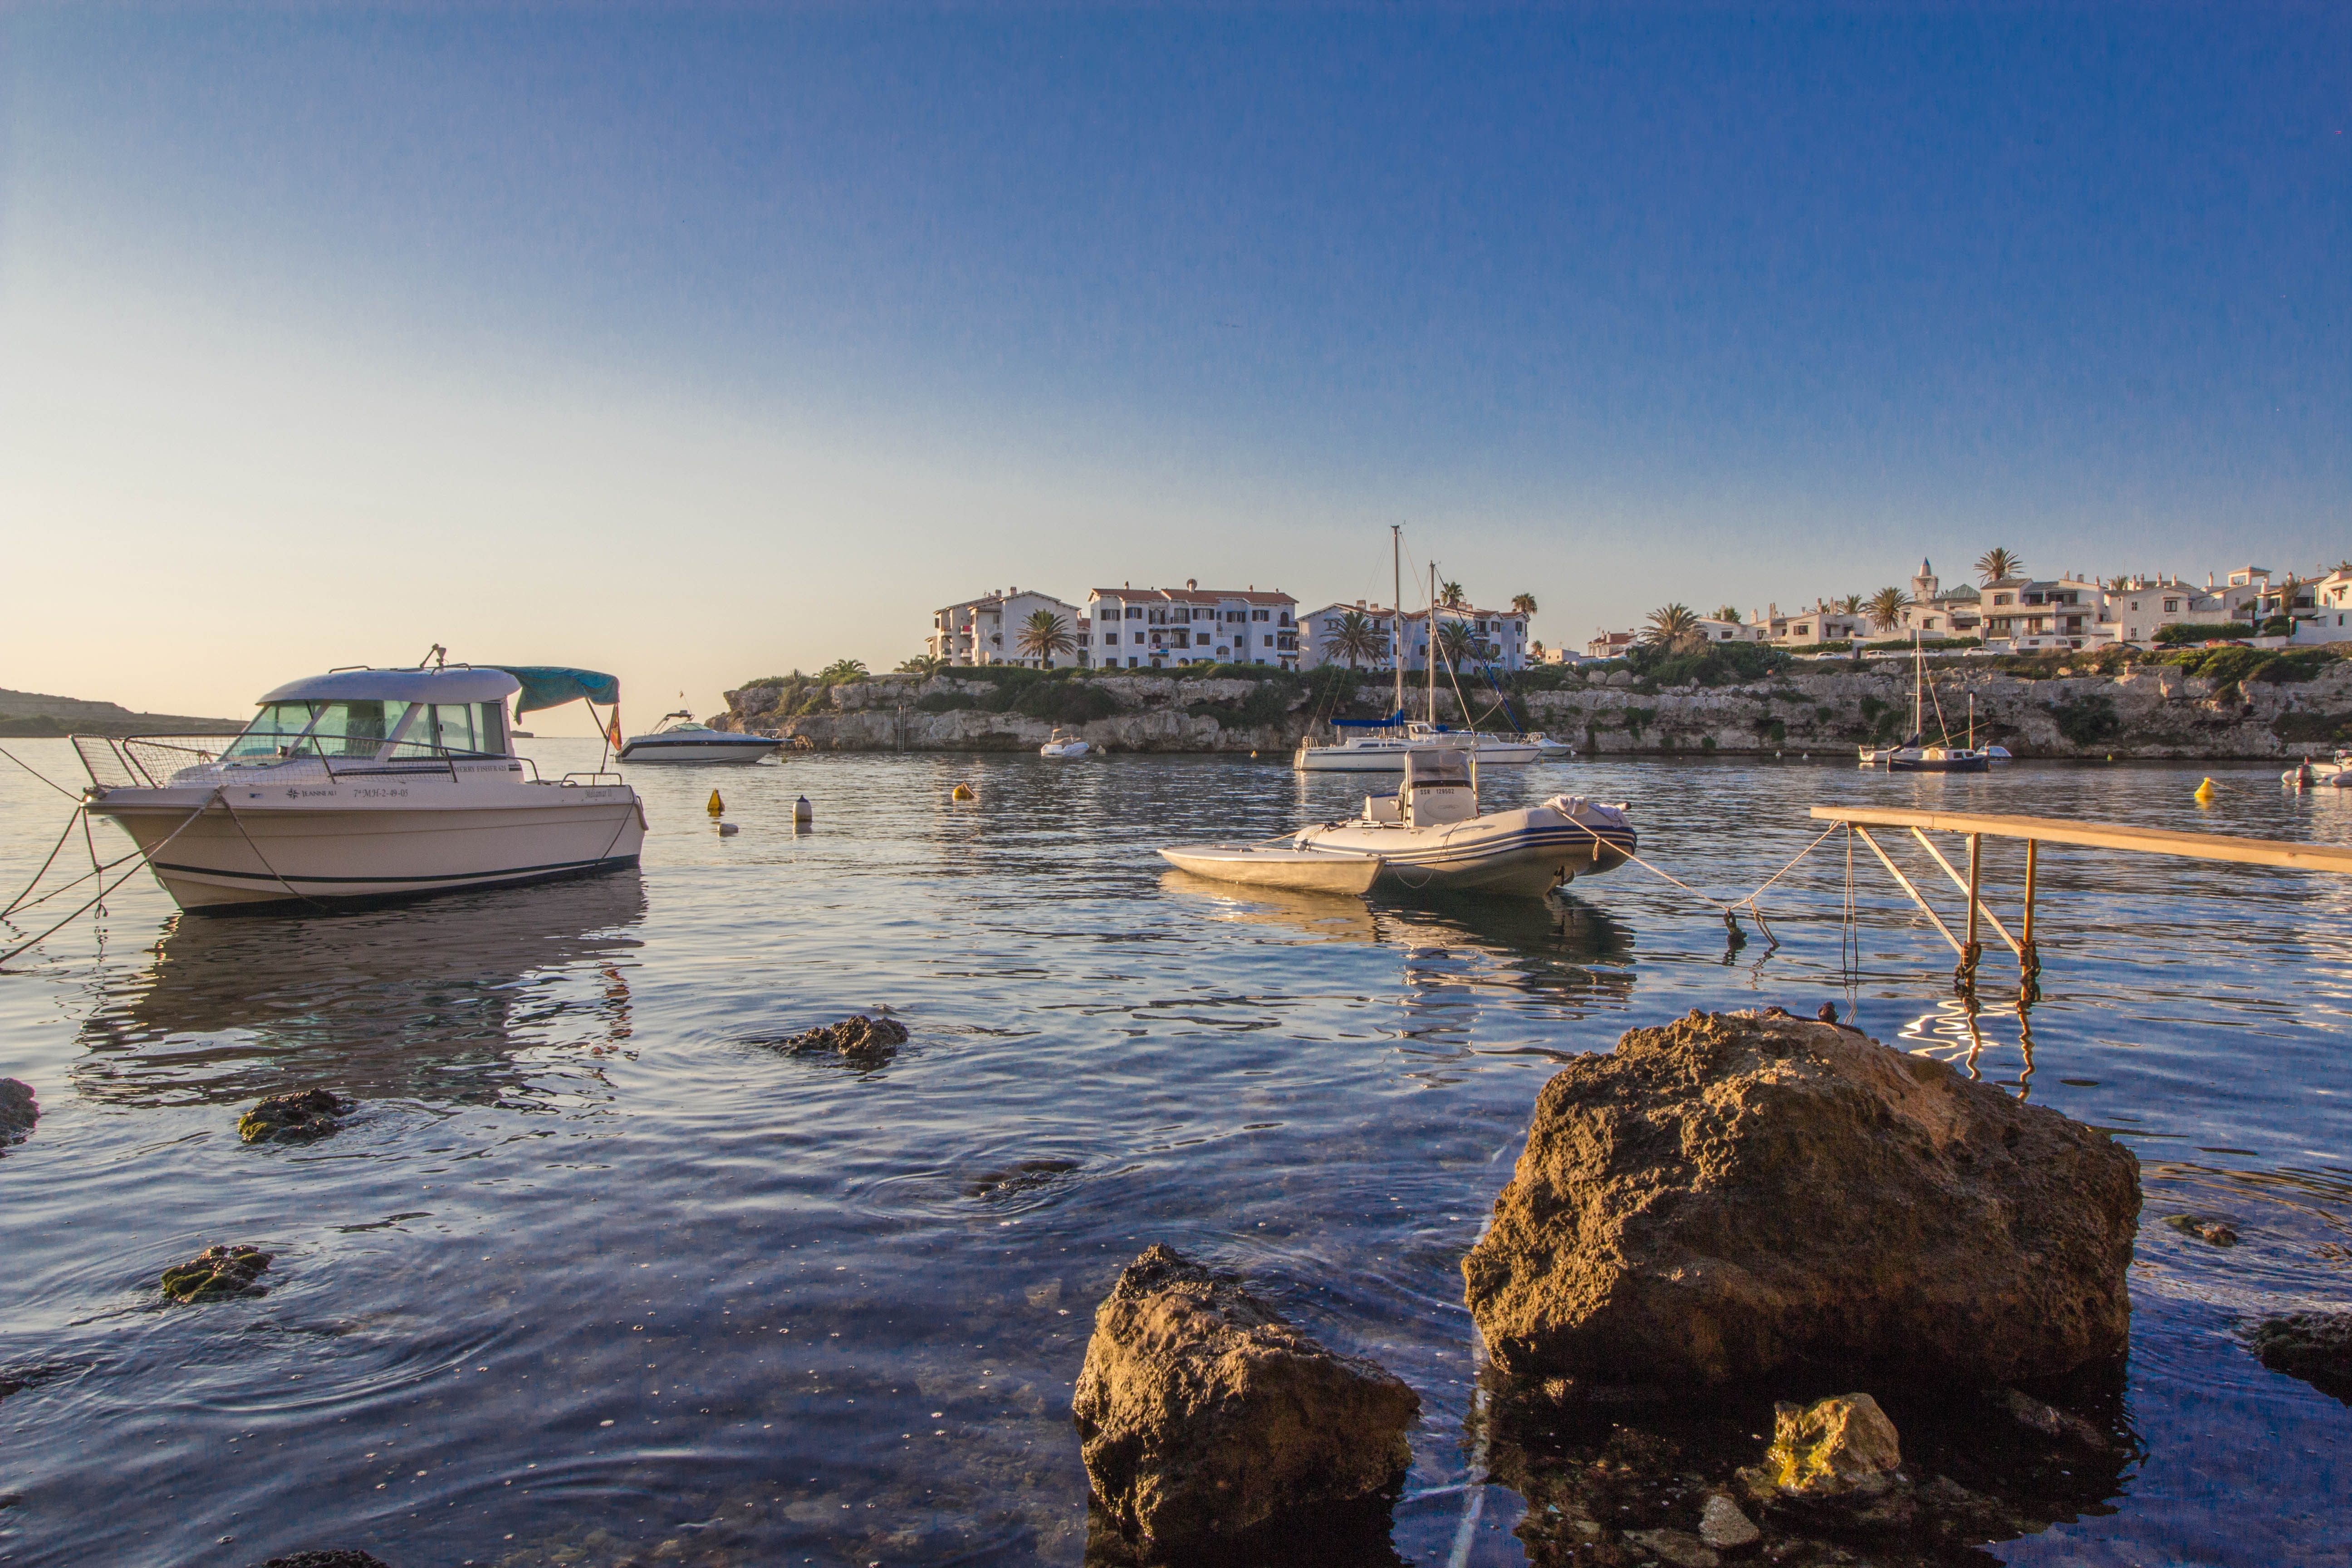
sea, coast, water, nature, ocean, boat, shore, wave, lake, river, reflection, vehicle, bay, harbor, port, spain, boating, boats, landscapes, watercraft, minorca